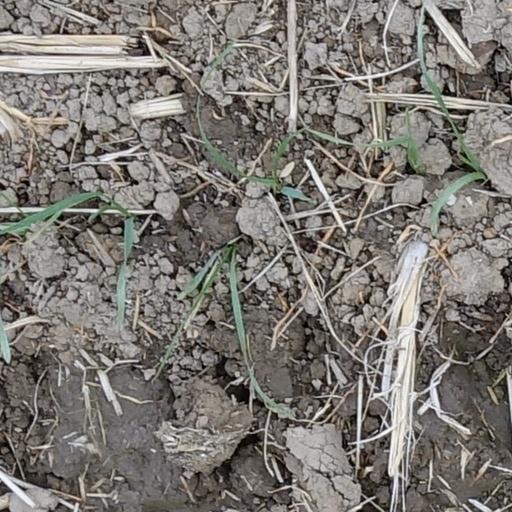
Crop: wheat